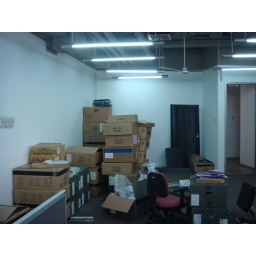
boxes piled in office